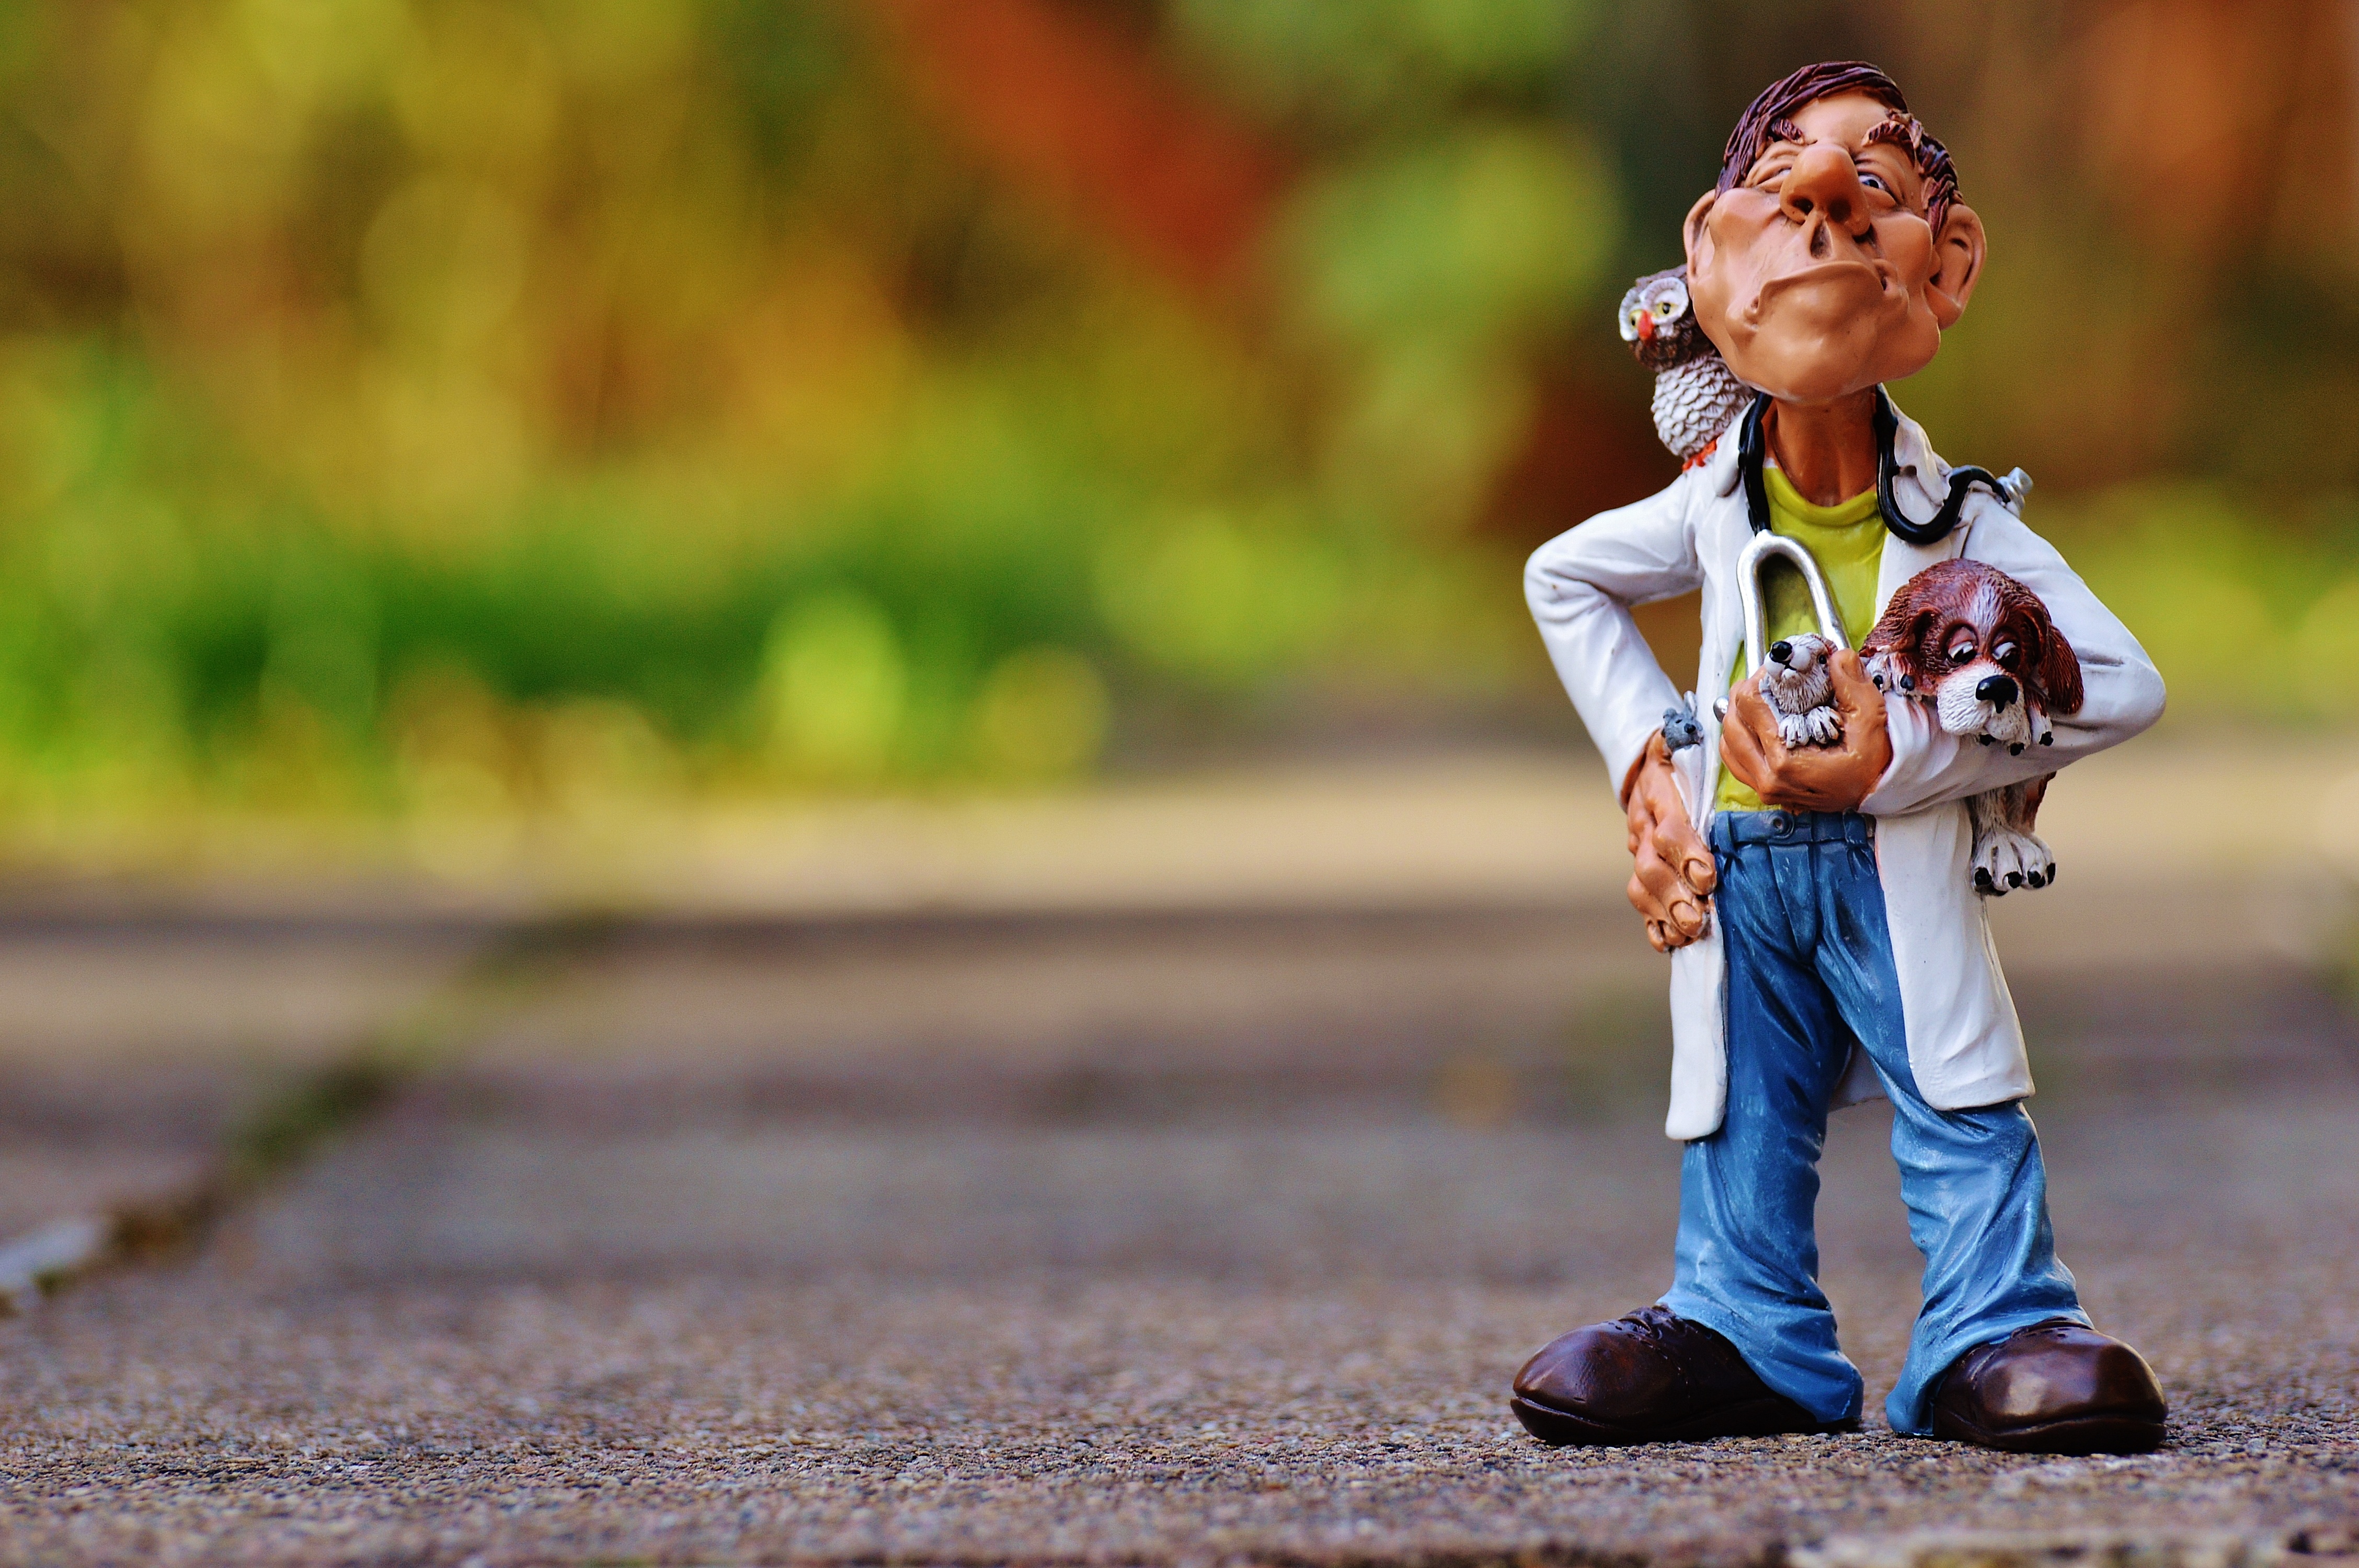
person, people, spring, child, agriculture, heal, emergency service, help, toddler, animals, photograph, funny, doctor, veterinarian, veterinary